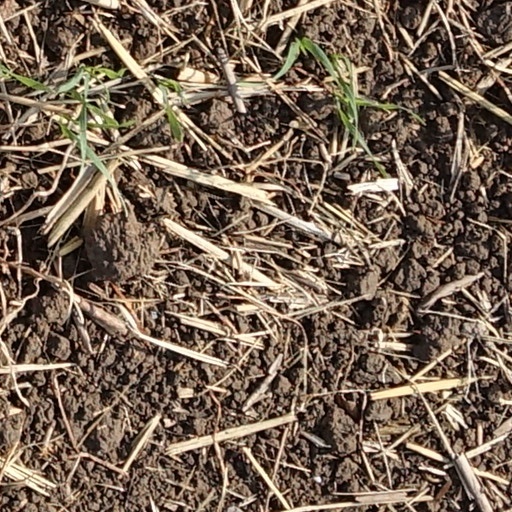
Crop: wheat